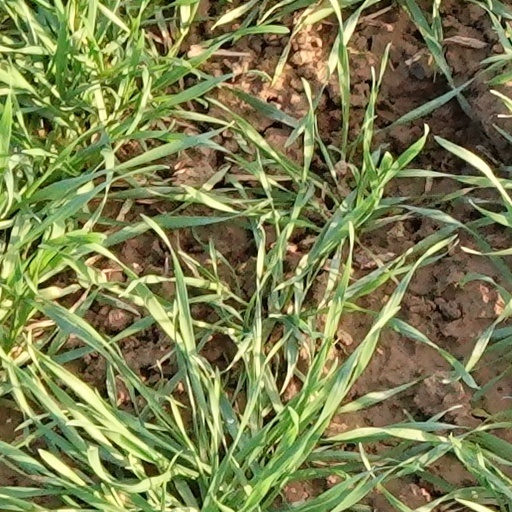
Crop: wheat